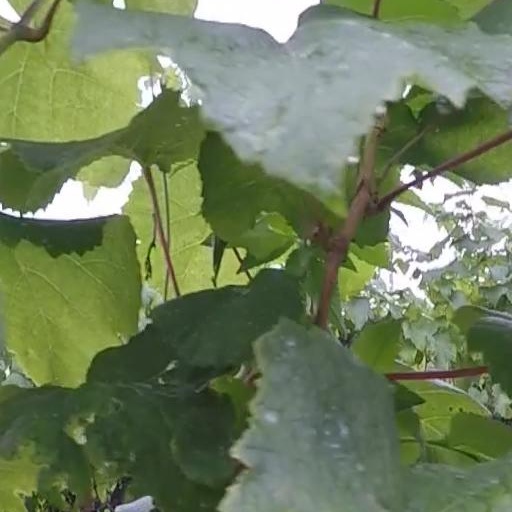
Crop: grape